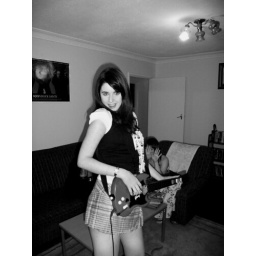
More of me rocking the plastic guitar in a short skirt and fishnets. Hard. Fucking. Core.